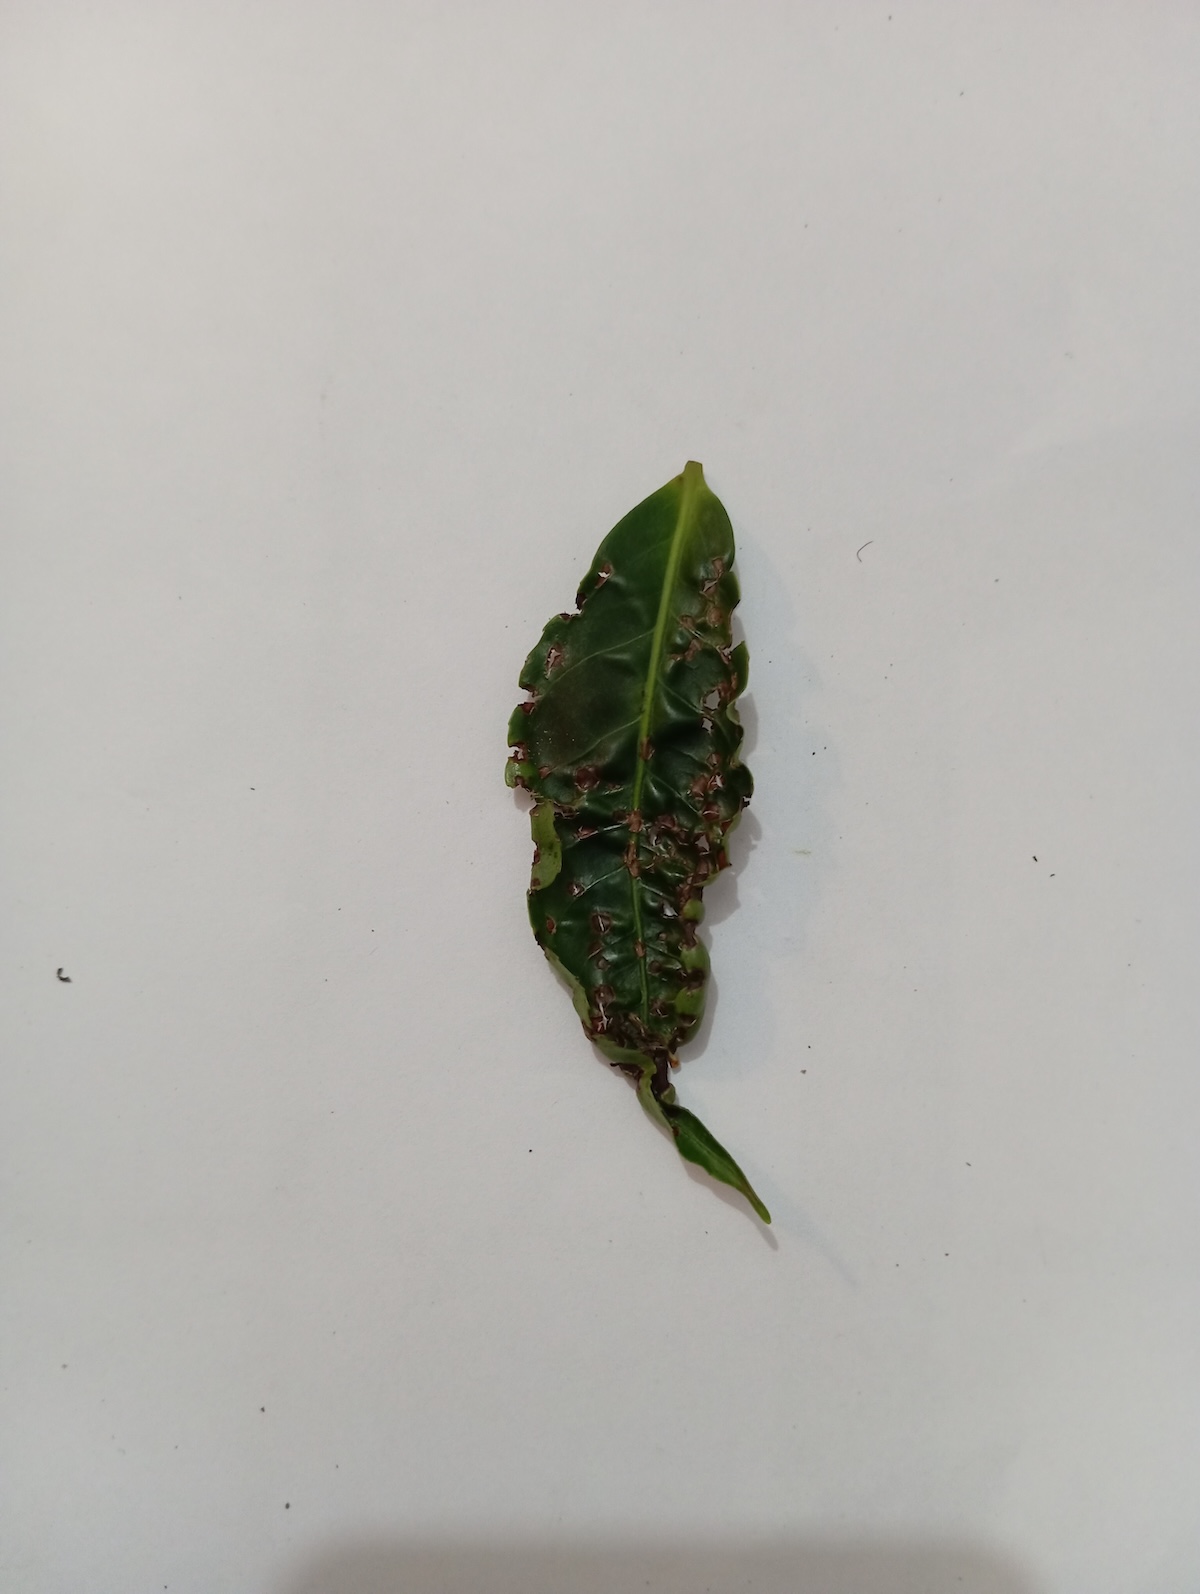
Label: Green mirid bug